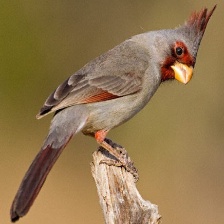
Species: PYRRHULOXIA
Scientific name: CARDINALIS SINUATUS